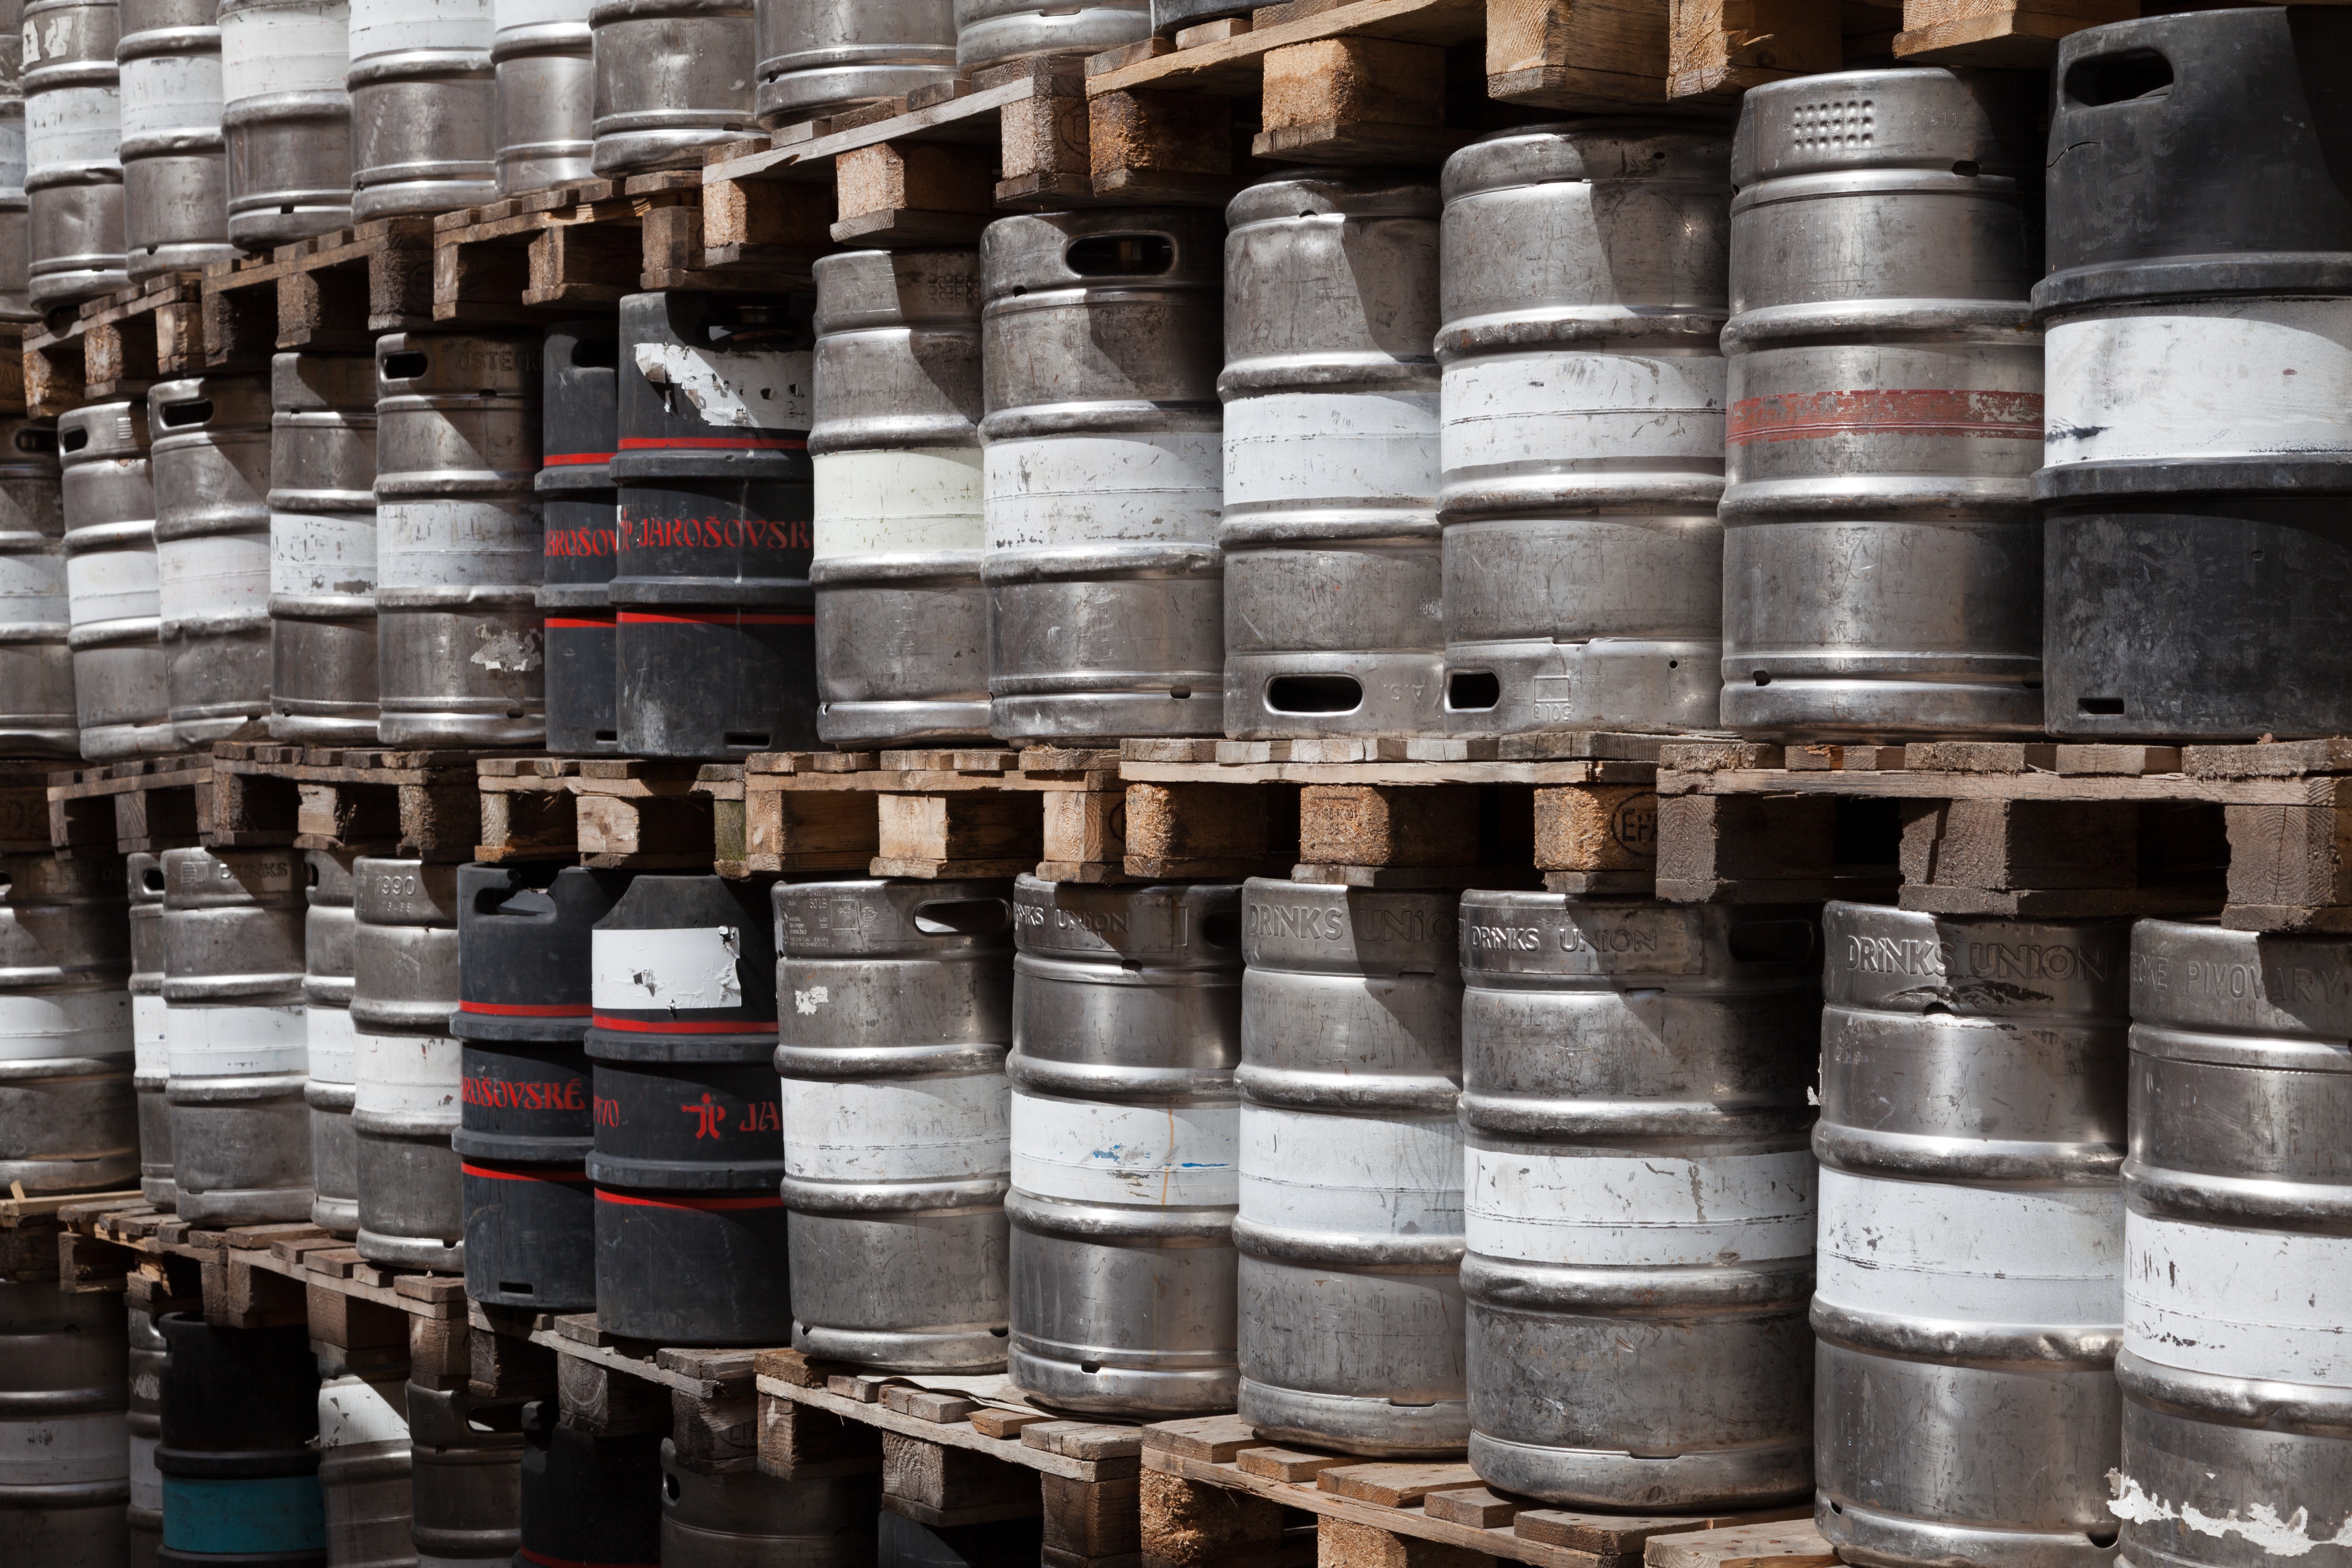
wood, row, steel, metal, factory, beverage, drink, industry, stack, material, barrel, beer, alcohol, storage, lager, container, can, barrels, many, aluminum, brewery, ale, inventory, keg, man made object